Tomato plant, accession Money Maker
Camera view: tilt-top (135 deg); turntable rotation: 300 degrees
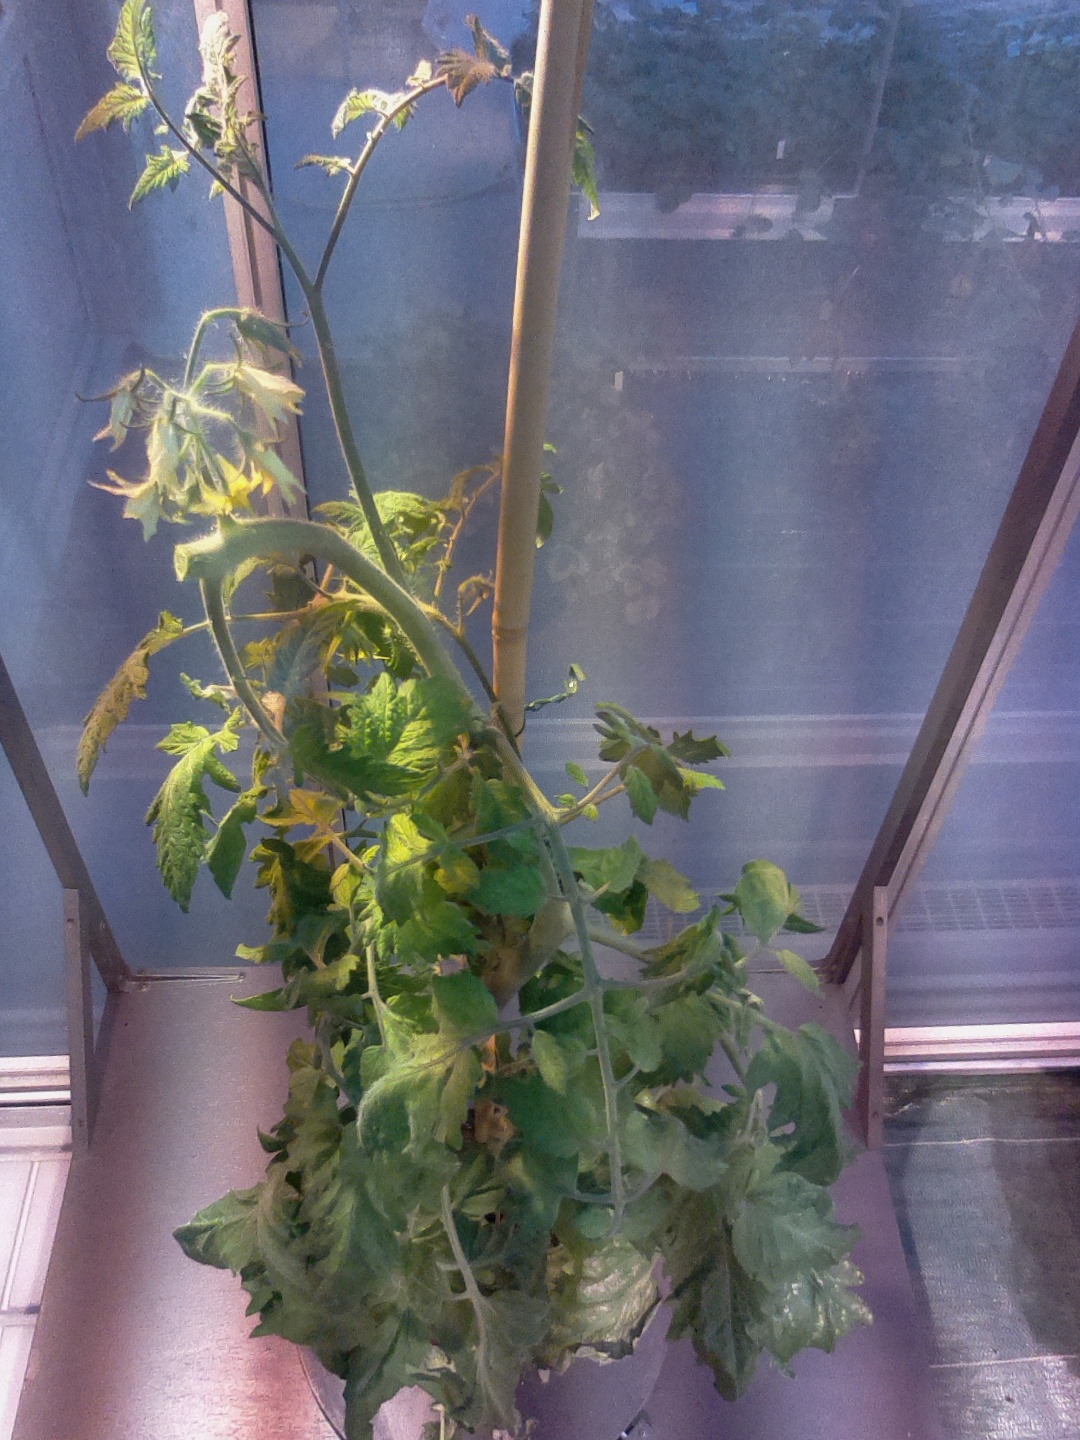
BBCH growth stage 74: 40%-50% of final fruit size